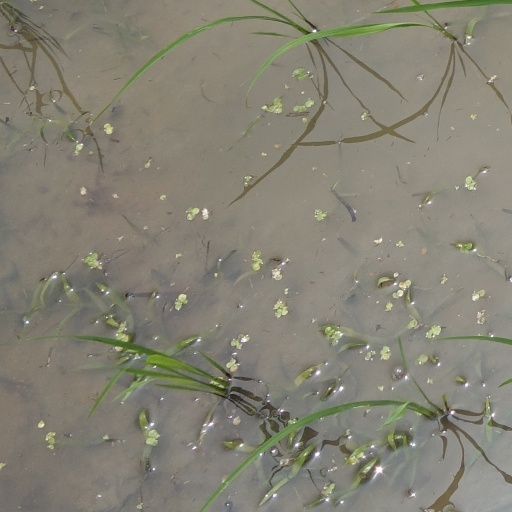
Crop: rice